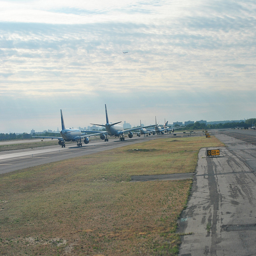
A line of planes on a runway waiting to take off.
A group of jetliners lined up on a runway ready for take off.
Several airplanes are lined up on an airport runway.
Many airplanes are waiting in a row on the runway.
a group of planes lined up on a runway under a cloudy sky